Old Town Hall, Altrincham

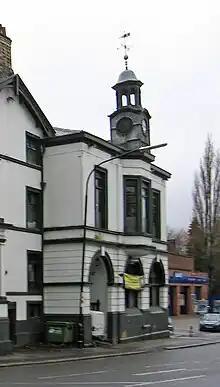
The old town hall of 1849: 'a handsome brick structure with rusticated stone-work facings'.

The Old Town Hall is a municipal building in Old Market Place, Altrincham, Greater Manchester, England. The town hall, which was the headquarters of the old borough of Altrincham, now forms part of a public house known as "Old Market Tavern", which is a grade II listed building.